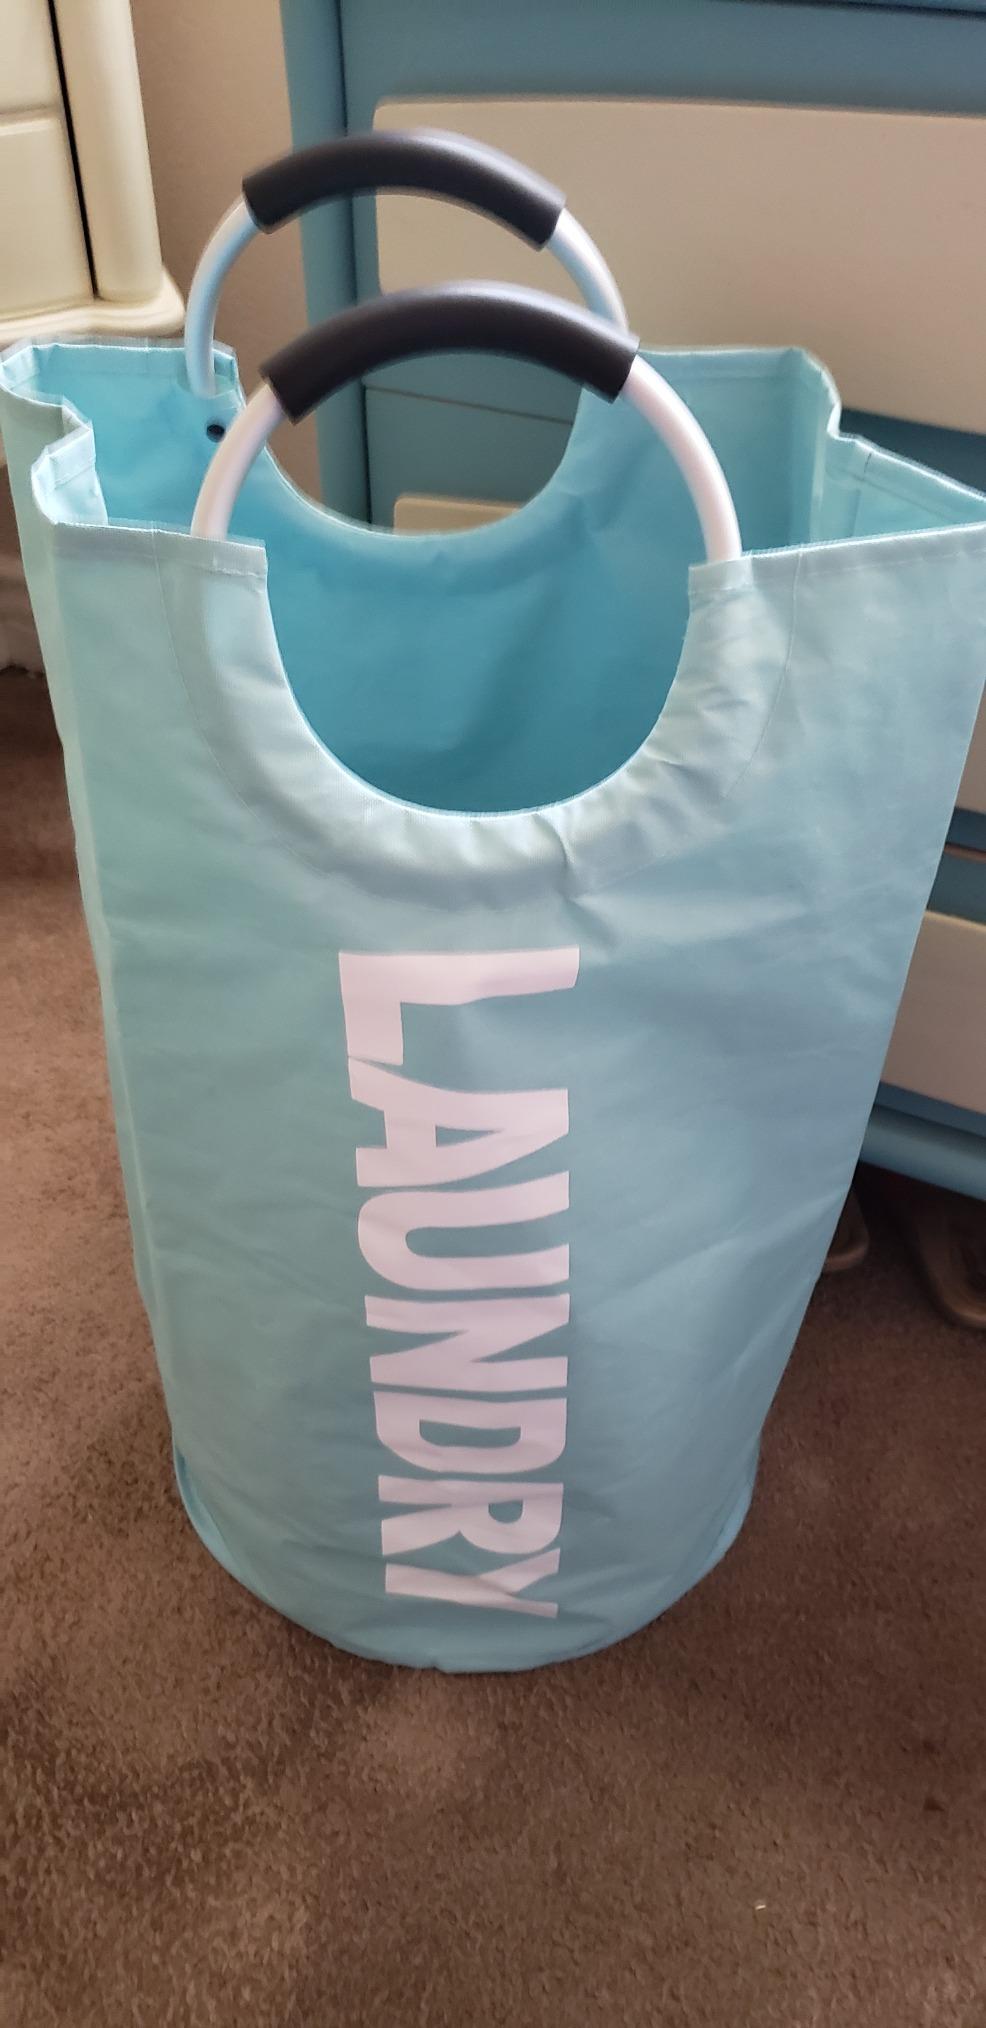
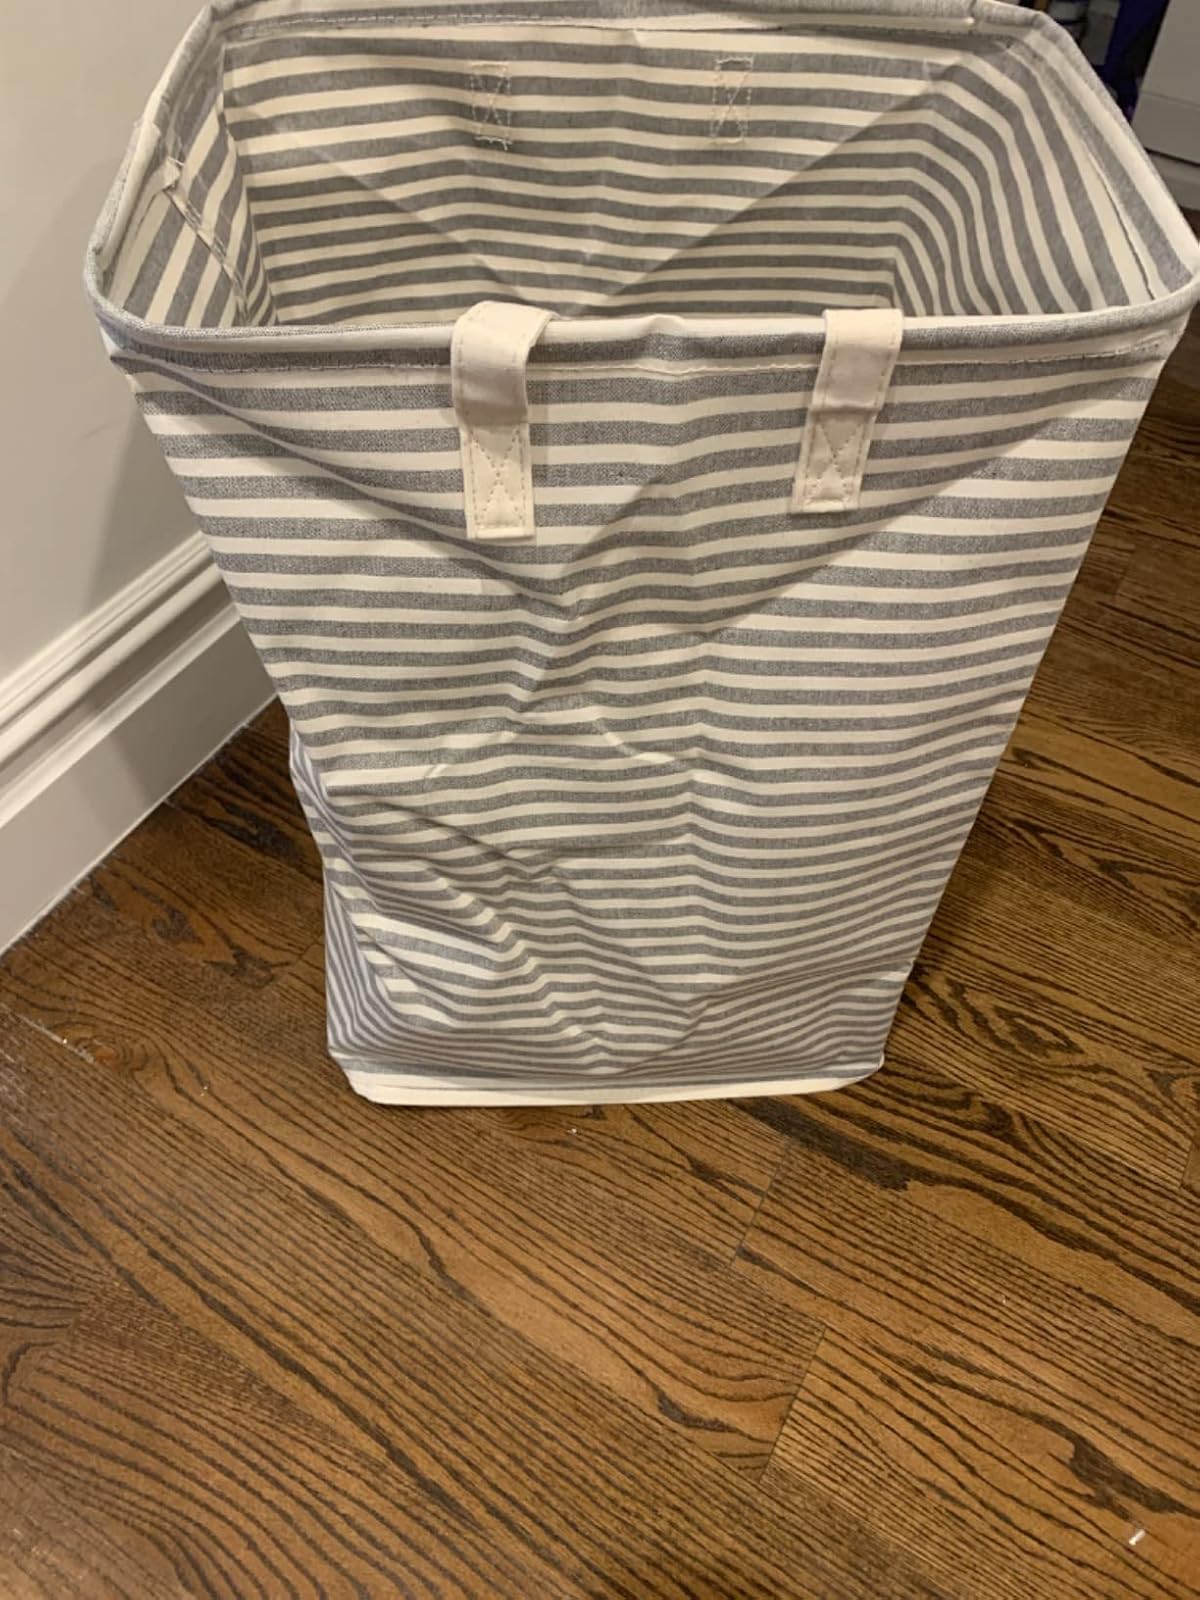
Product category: items_hamper
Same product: no